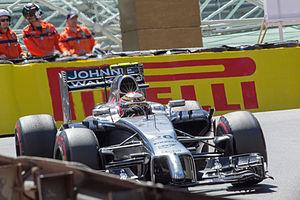
Le championnat du monde de Formule 1 2014, 65ᵉ édition du championnat du monde des pilotes de Formule 1, comporte dix-neuf Grands Prix. Il commence à Melbourne le 16 mars et s'achève à Abou Dabi le 23 novembre. Il est notamment marqué par l'adoption de nouveaux règlements techniques et sportifs : les moteurs V8 atmosphériques des monoplaces sont remplacés par des moteurs V6 turbocompressés à double système de récupération d'énergie ; l'attribution des points est doublée pour la dernière manche du championnat à Abou Dabi ; les pilotes gardent les mêmes numéros d'une saison sur l'autre, sauf le nᵒ 1 attribué au champion du monde ; le Grand Prix d'Autriche fait son retour au calendrier et un nouveau Grand Prix est organisé en Russie, à Sotchi.
Le Grand Prix automobile de Monaco 2014, disputé le 25 mai 2014 sur le circuit de Monaco, est la 903ᵉ épreuve du championnat du monde de Formule 1 courue depuis 1950. Il s'agit de la soixante-et-unième édition du Grand Prix de Monaco comptant pour le championnat du monde de Formule 1 et de la sixième manche du championnat 2014.